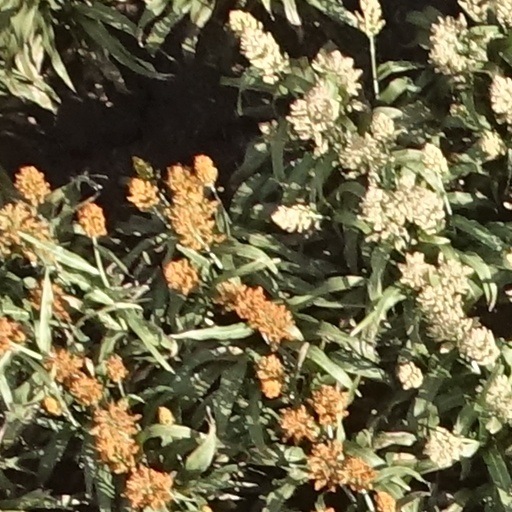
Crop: sorghum